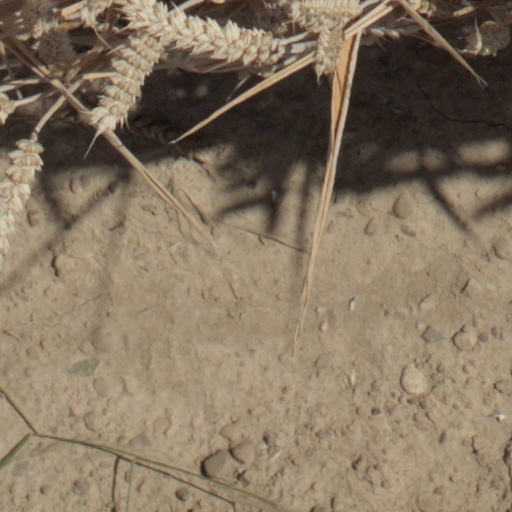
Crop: wheat